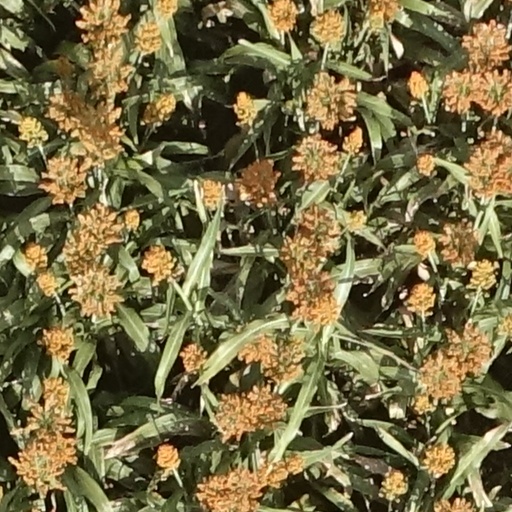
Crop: sorghum